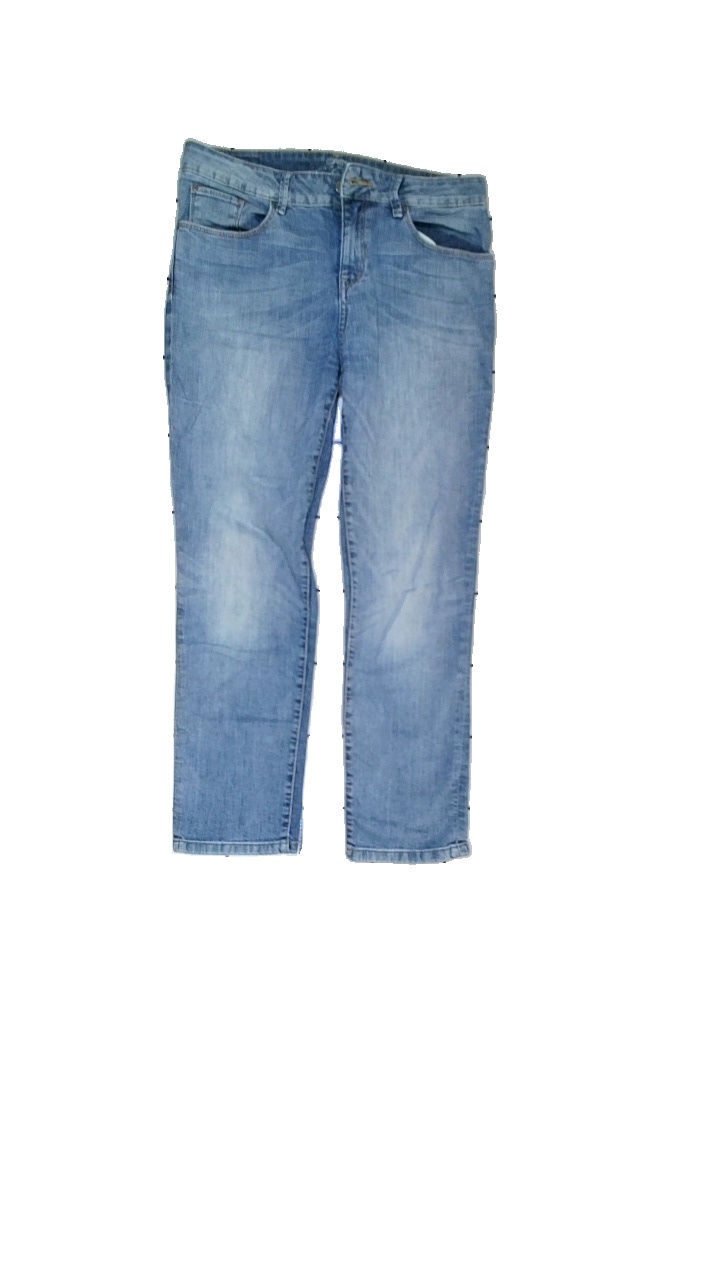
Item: Jeans (Ladies)
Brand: Esprit
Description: Ljusblåa jeans
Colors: Blue
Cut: Tight
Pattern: Logo print
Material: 100% bomull
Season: All
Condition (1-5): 3
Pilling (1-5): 5
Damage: smuts fläckar
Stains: Minor
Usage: Recycle
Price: <50